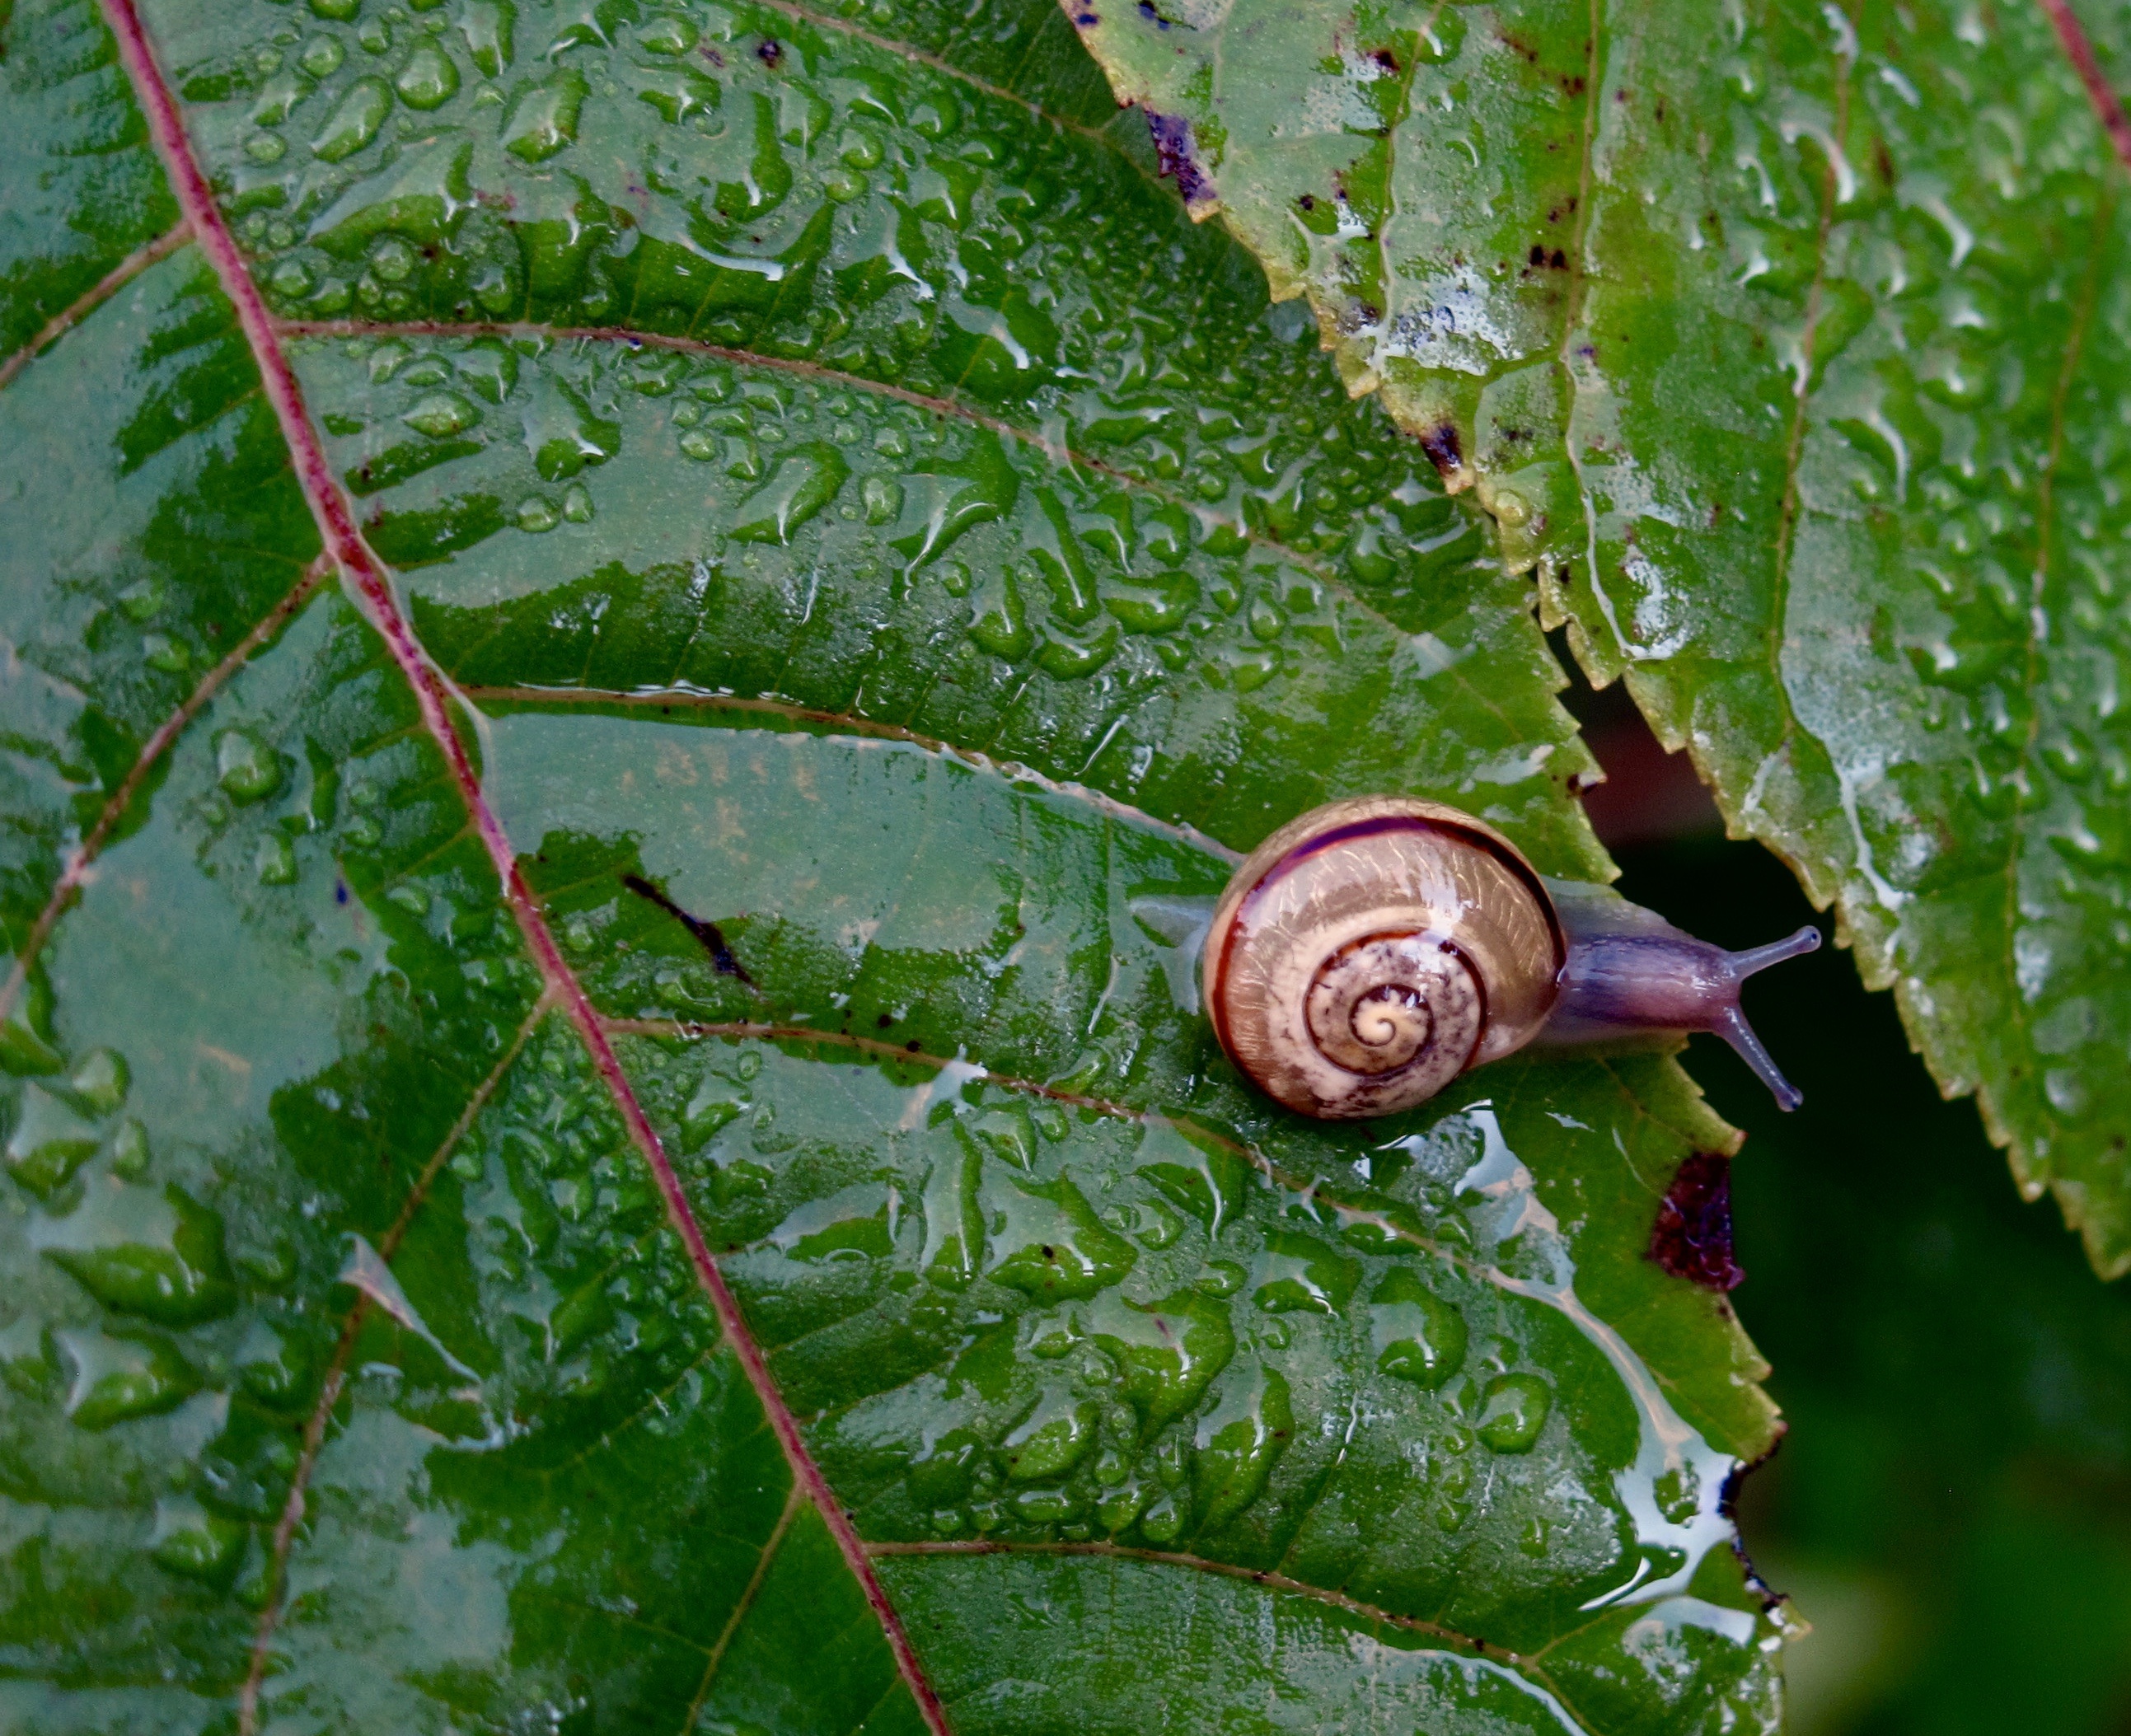
nature, plant, leaf, spiral, flower, antenna, green, produce, insect, macro, natural, small, brown, botany, healthy, fauna, invertebrate, crawling, snail, slimy, slow, sliding, slug, macro photography, snails and slugs